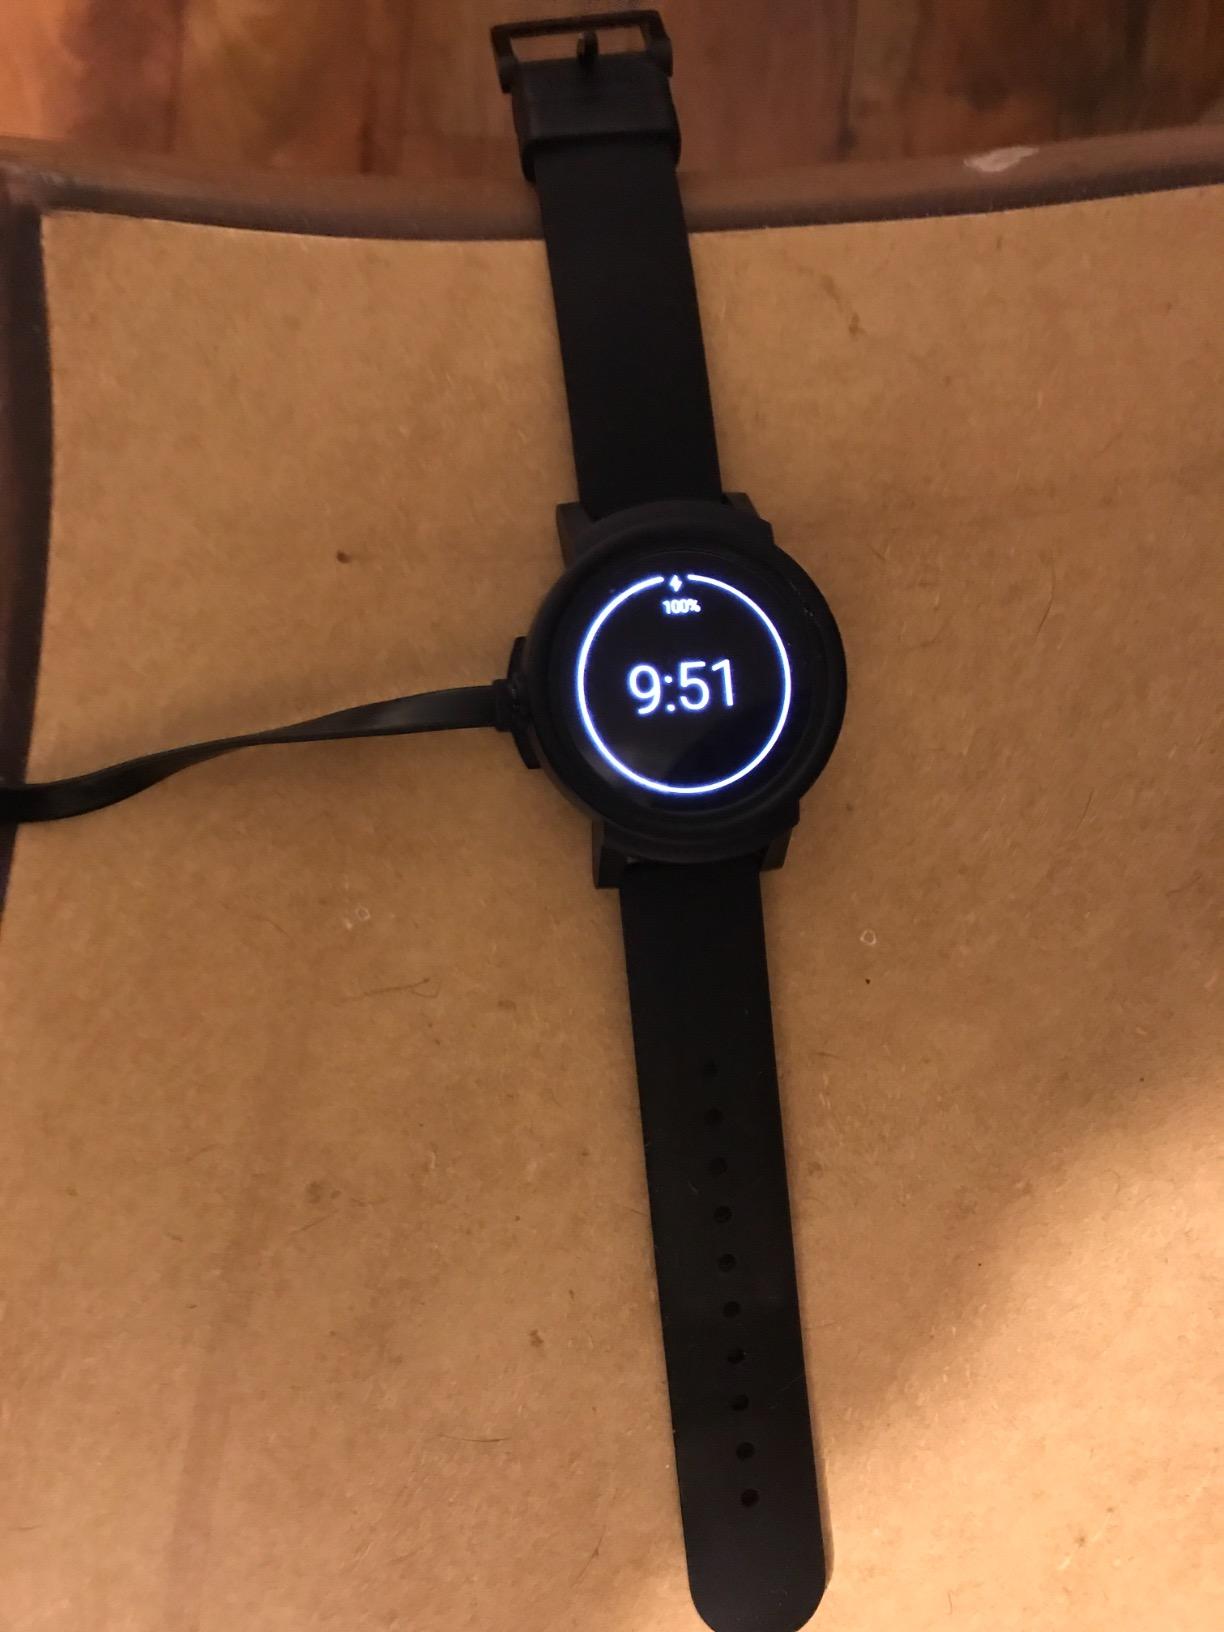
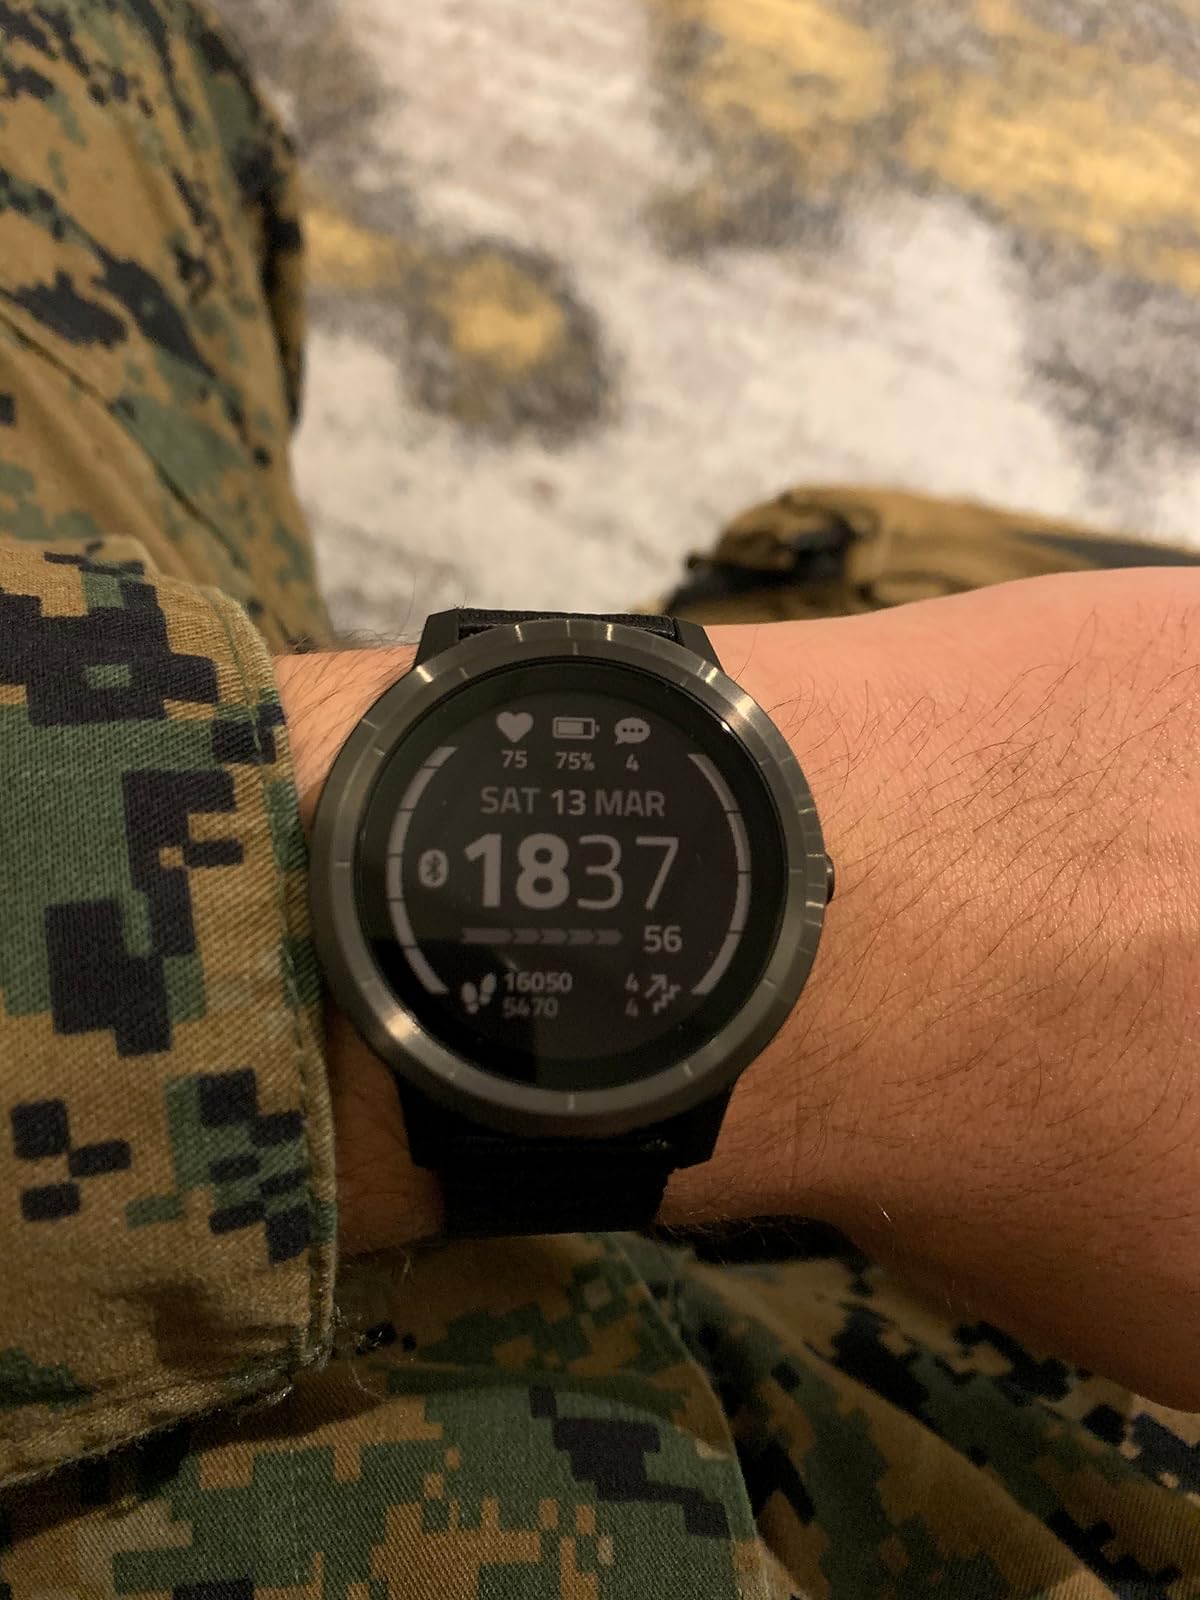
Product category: smartwatch
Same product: no